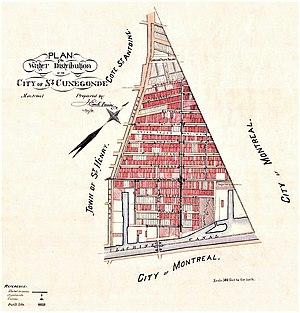
Petite-Bourgogne - Cité de Sainte-Cunégonde, 1890
La Petite-Bourgogne est un quartier de l'arrondissement Le Sud-Ouest de la ville de Montréal. Il est situé au nord du canal de Lachine, voisin de Saint-Henri à l'ouest et de Pointe-Saint-Charles au sud.